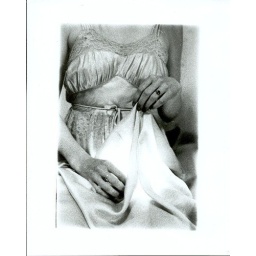
lamp in her dress